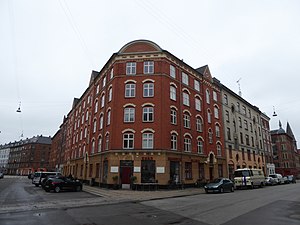
Ægirsgade / Huse med særlig historie
Ægirshus på hjørnet af Ægirsgade og Nannasgade.
Ægirsgade er en gade på Ydre Nørrebro. Det er en sidegade til Nørrebrogade, og fortsætter over Mimersgade til Tagensvej. Den er ca. 3/4 km lang. Gaden er ret rolig, der er charmerende, selvstændige, mindre butikker i den sydlige ende. Ellers er gaden præget af beboelsesejendomme, typisk i 4 etager samt en række beværtninger.